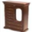
Label: wardrobe